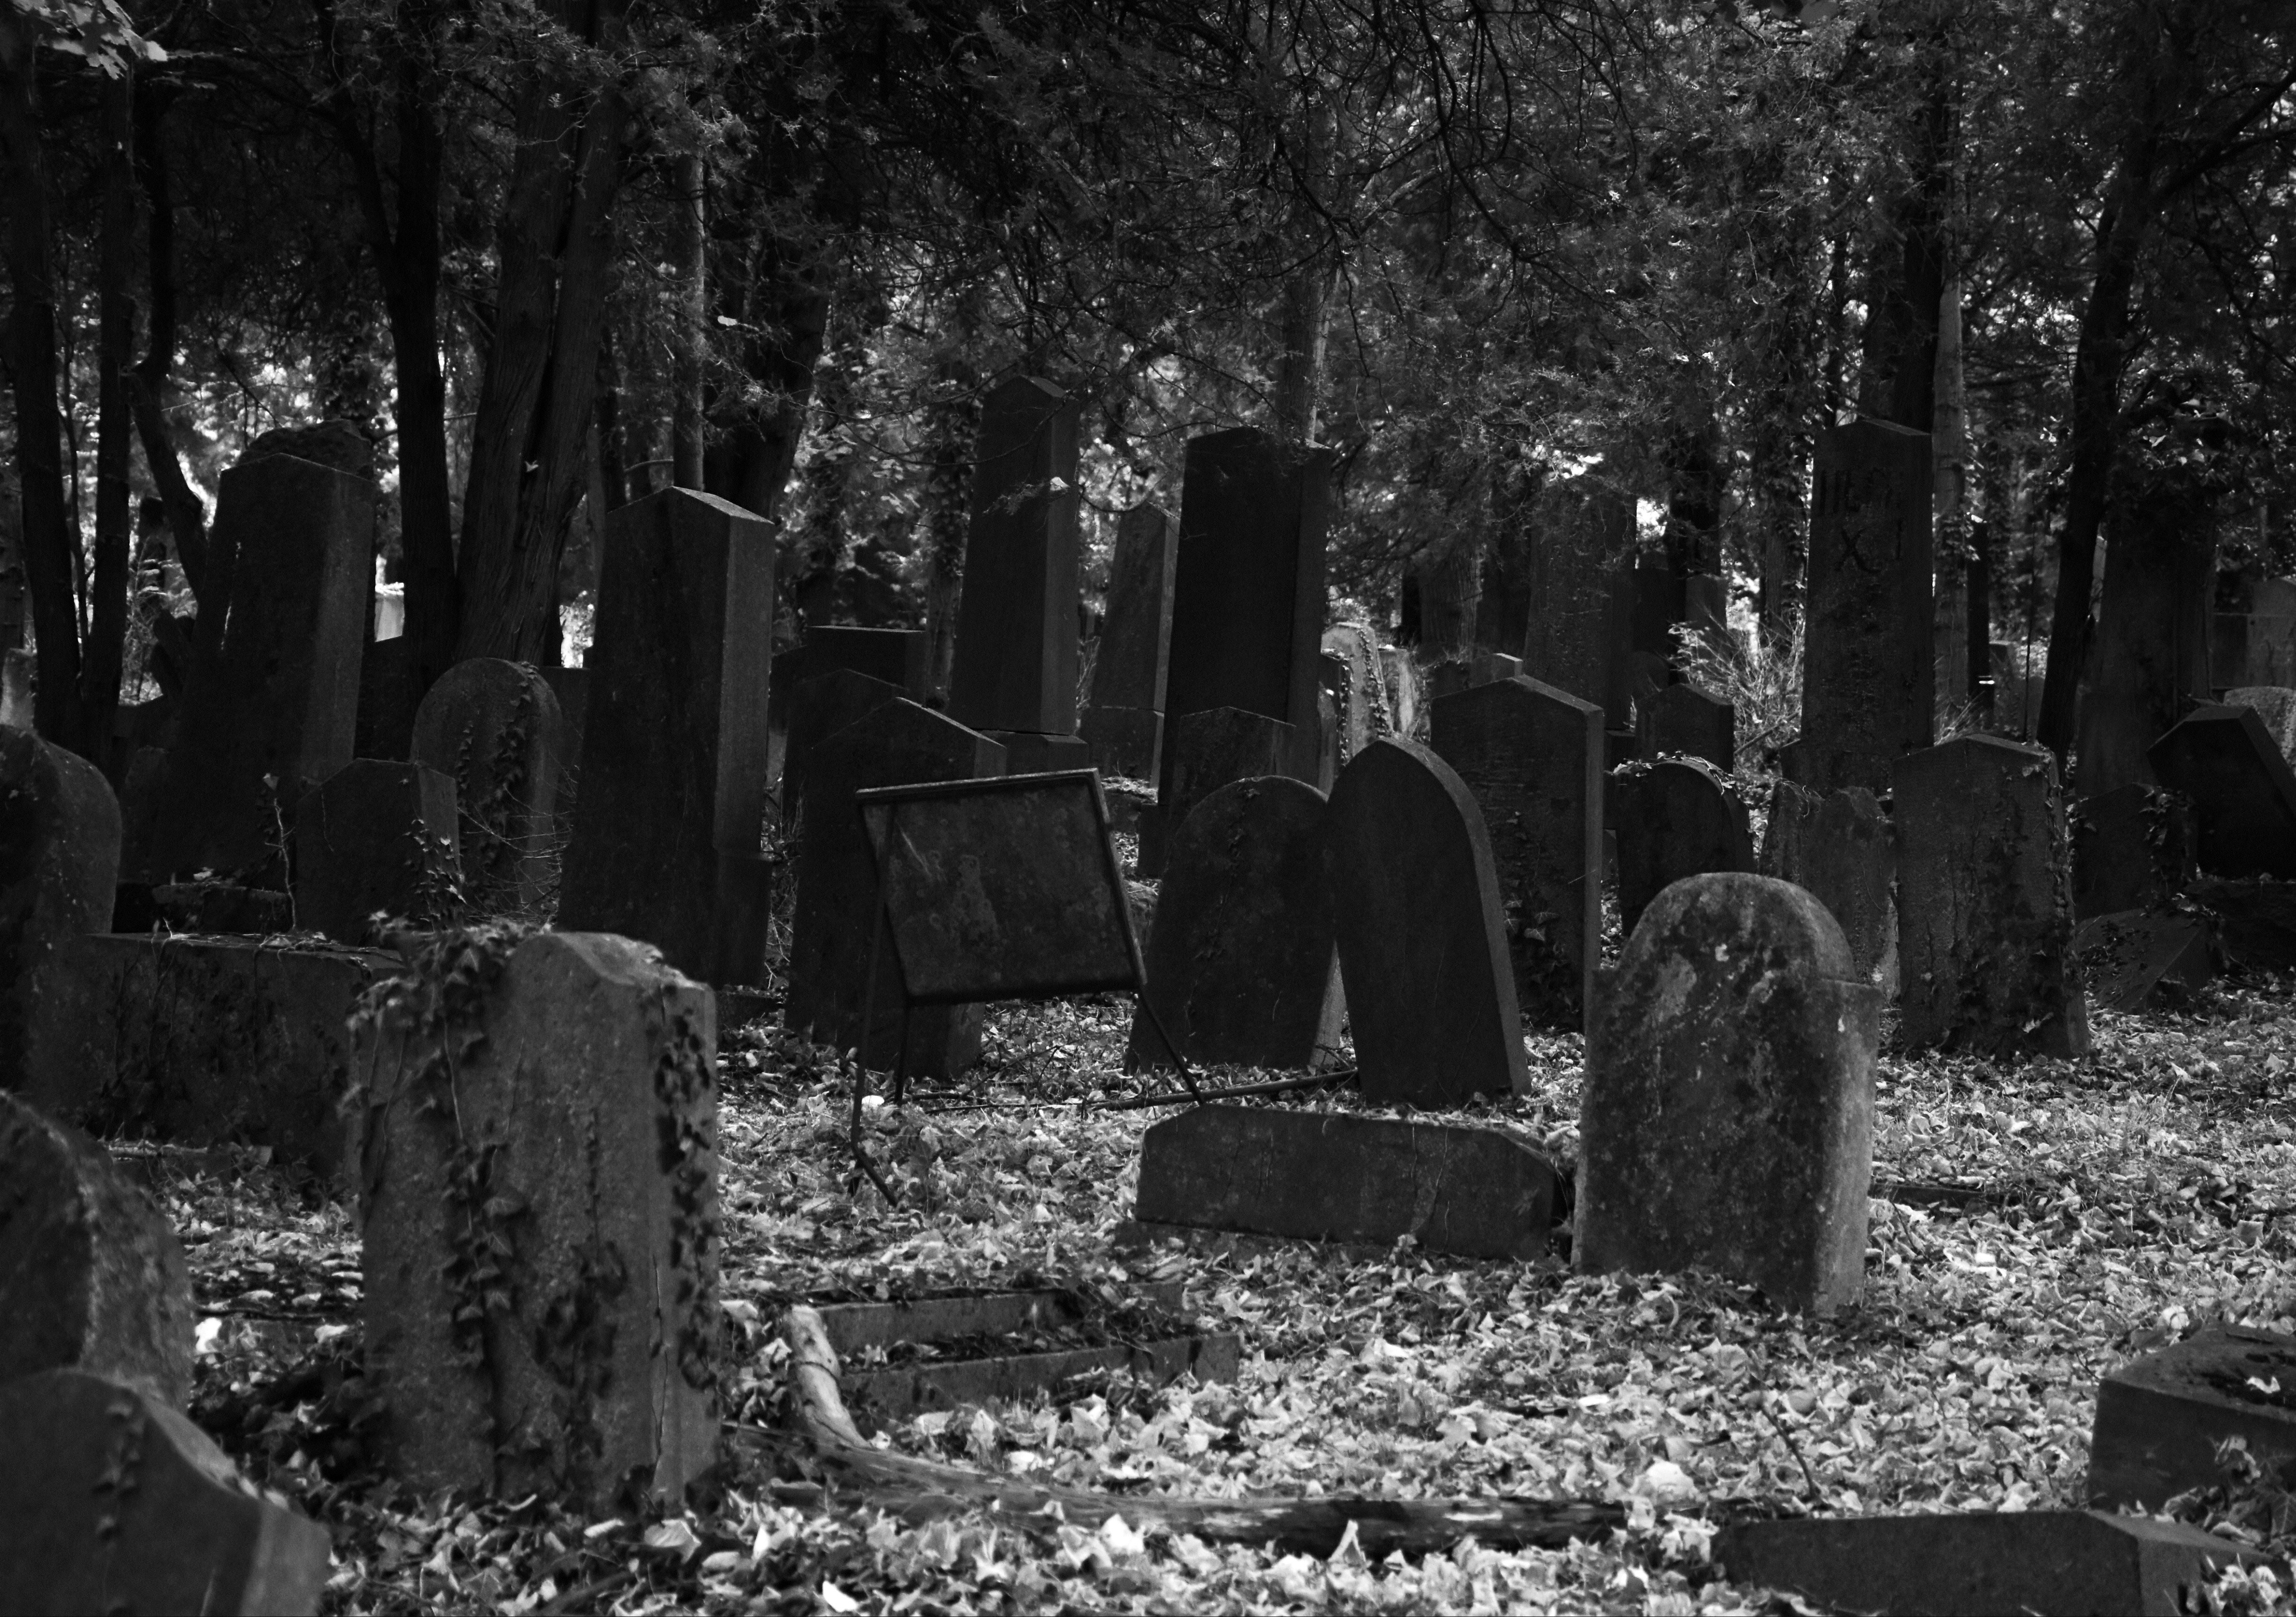
tree, forest, black and white, old, stone, dark, wild, autumn, religion, darkness, cemetery, monochrome, tombstone, death, enchanting, austria, grave, sad, memorial, mysterious, ruins, vienna, died, headstone, weird, tomb, woodland, graves, enchanted, leave, haunting, mourning, funeral, depression, burial, atmospheric, ghostly, overturned, jewish cemetery, passed away, old cemetery, central cemetery, monochrome photography, ancient history